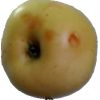
Label: Apple 6